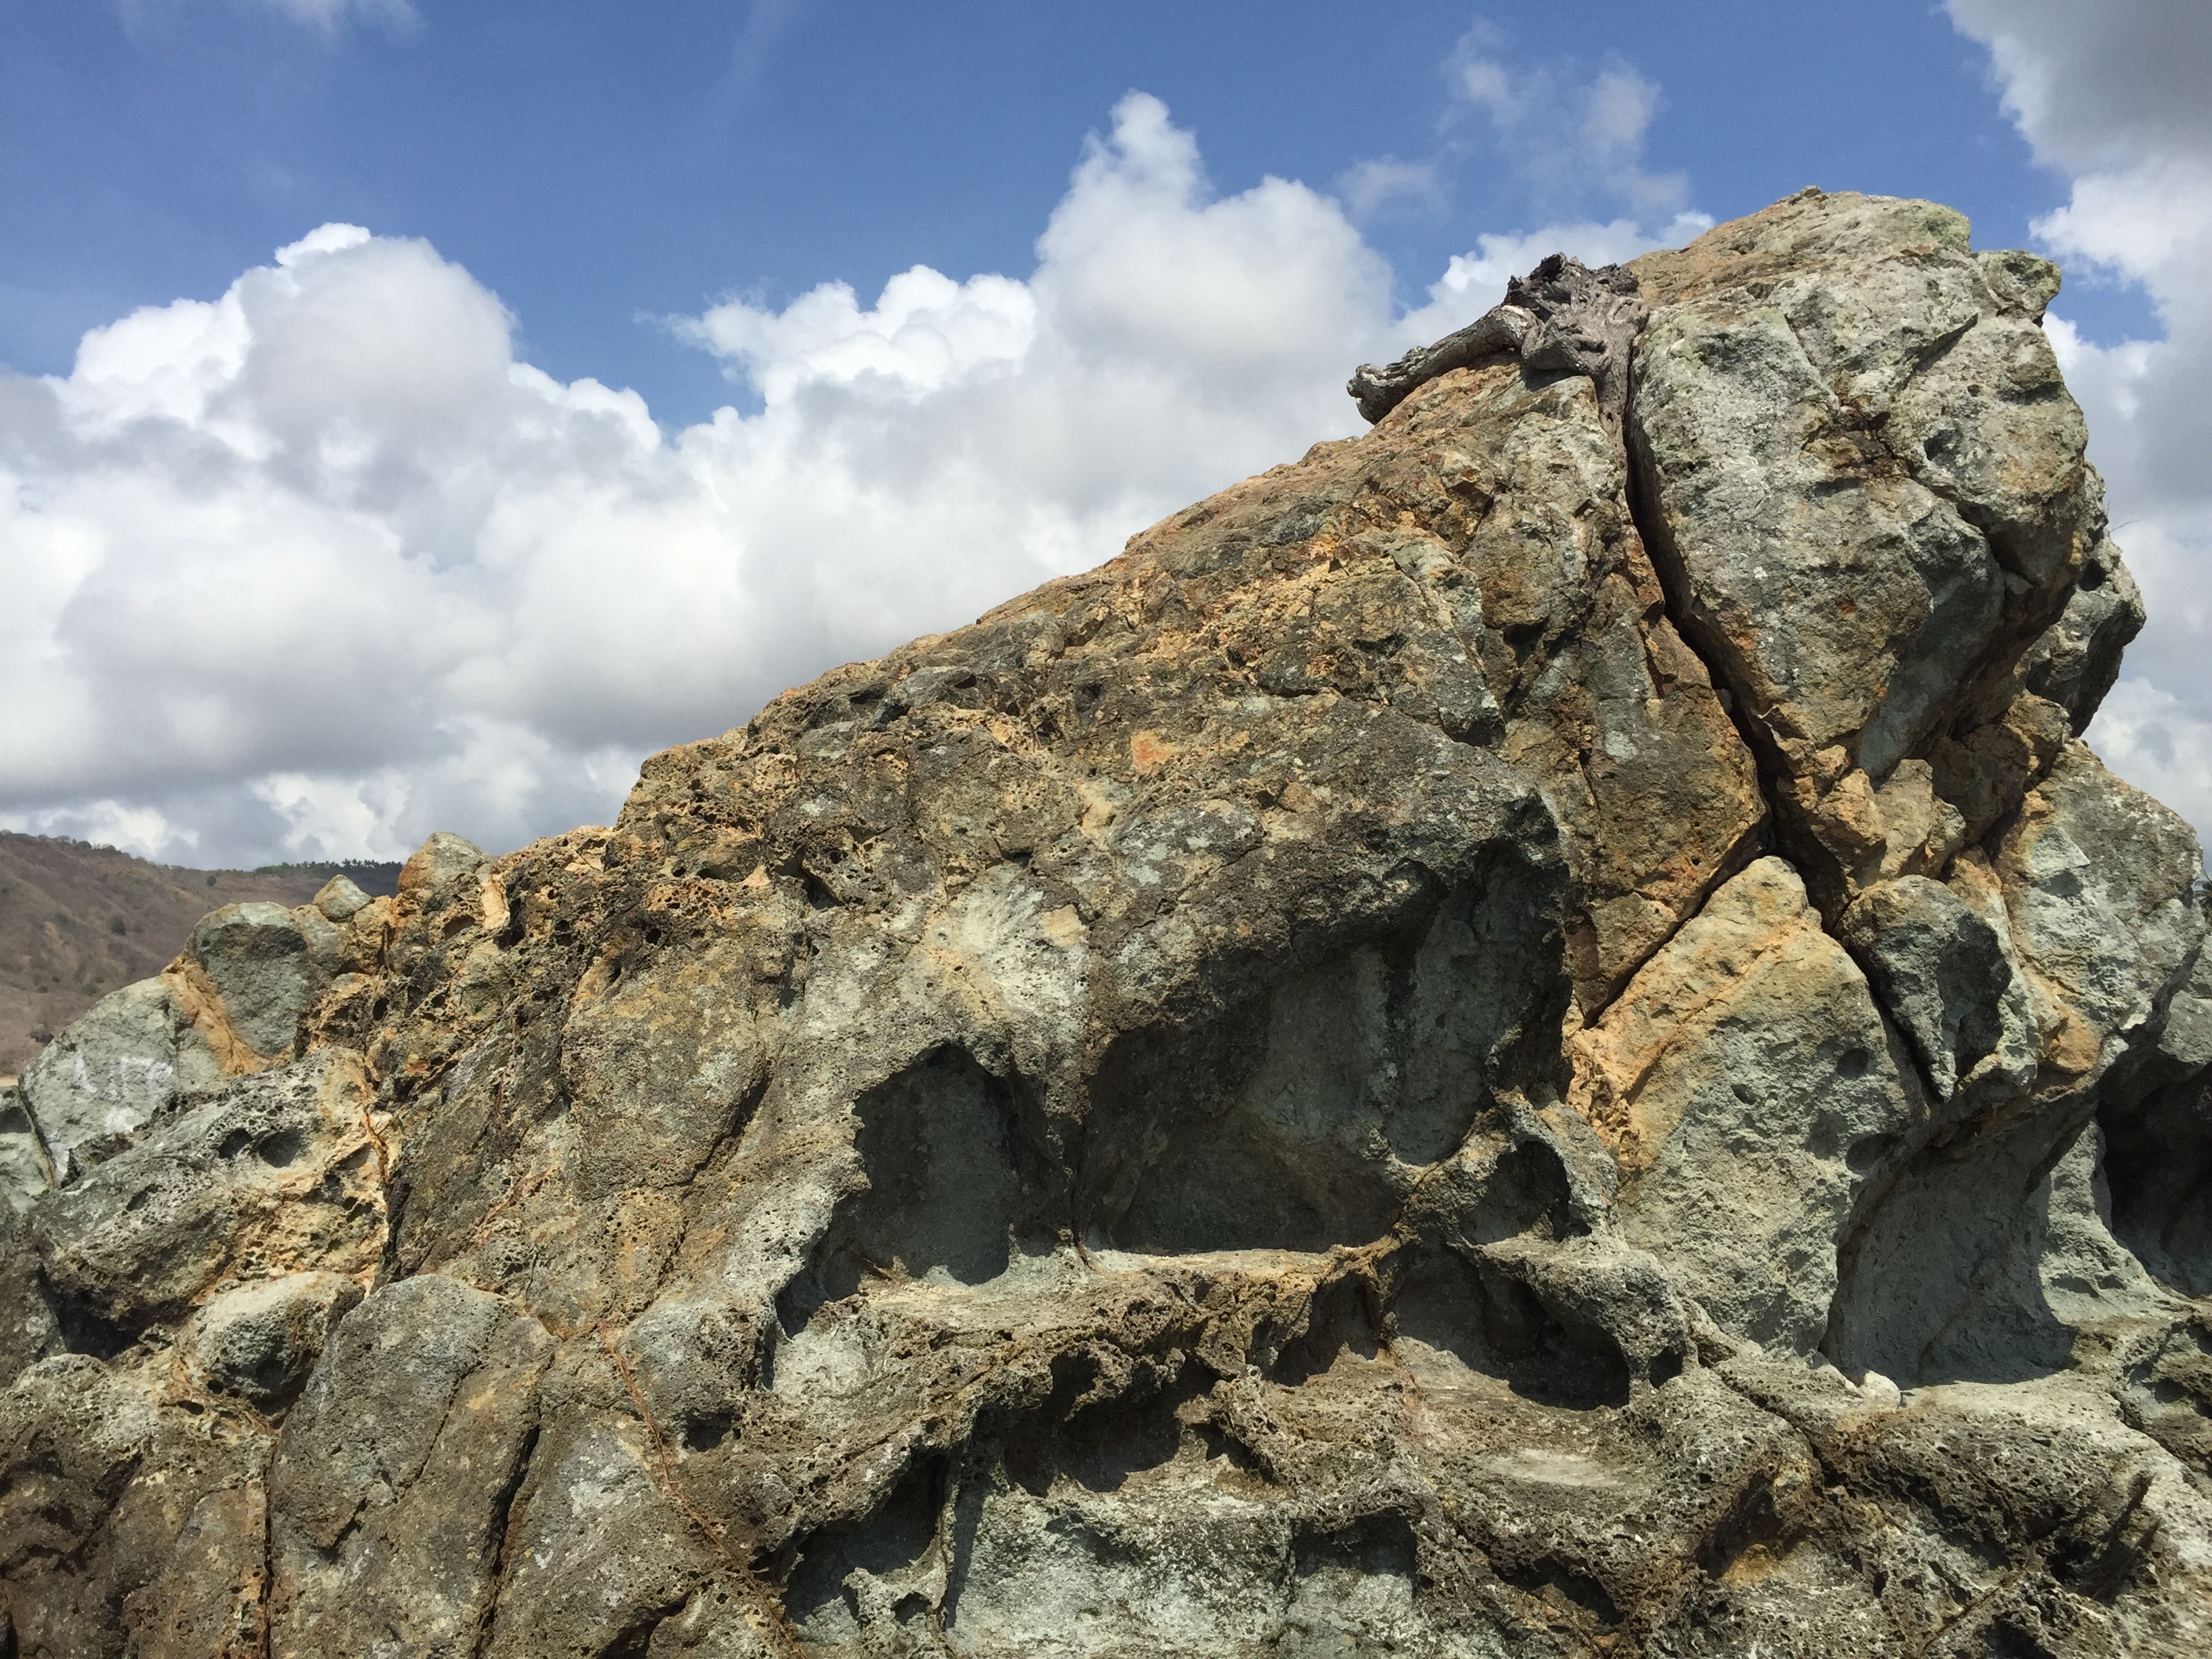
beach, sea, rock, wilderness, mountain, texture, adventure, mountain range, stone, formation, cliff, soil, terrain, material, ridge, summit, geology, outcrop, badlands, boulder, indonesia, cracks, lombok, bedrock, mountainous landforms